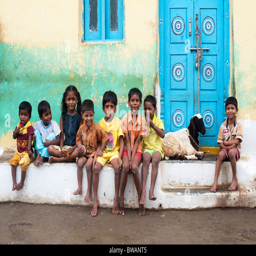
village boys and girls sat outside a house with a goat in the old village